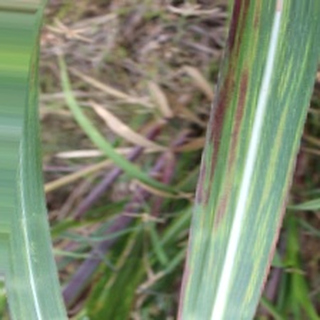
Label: sugarcane_bacterial_blight